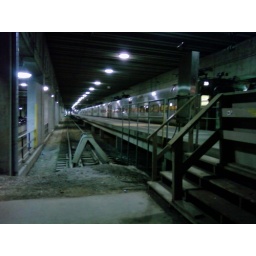
Outside South Shore's Randolph Street stop, east outside the doors to the street underneath, down by the base of the dance center